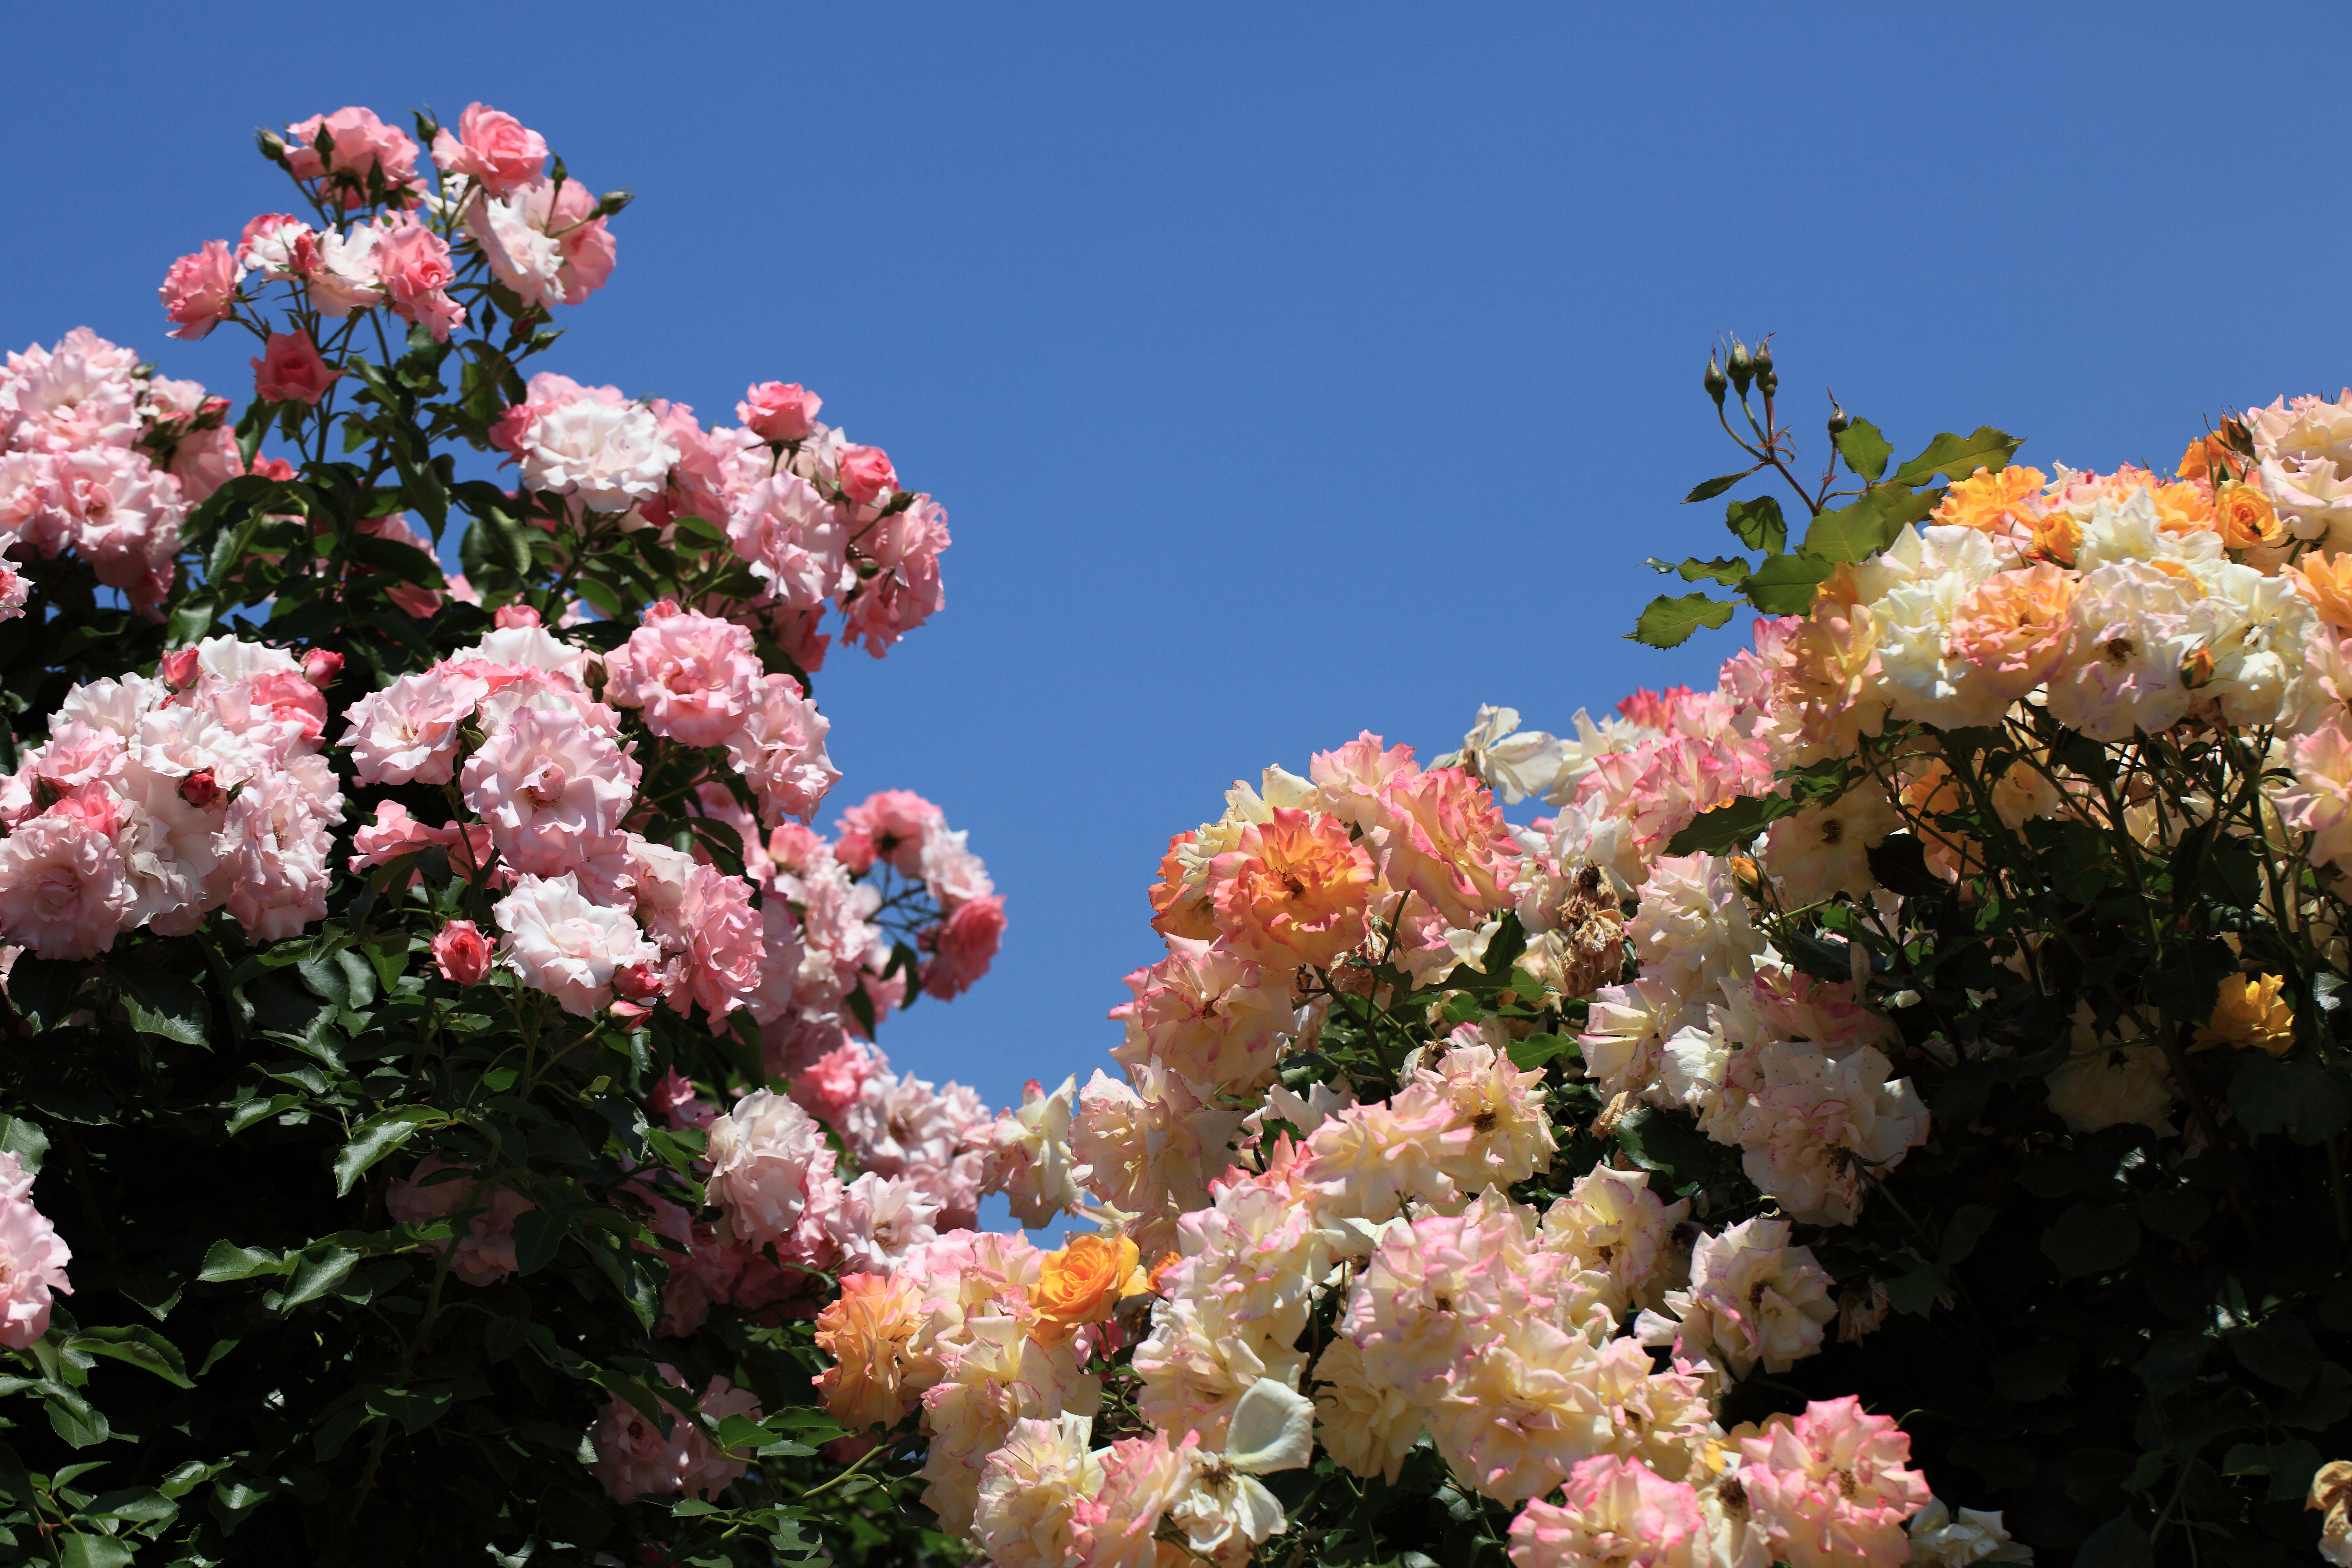
tree, nature, branch, blossom, plant, flower, rose, spring, high, botany, flora, cherry blossom, shrub, rosa, 5d, hires, markii, hi, res, resolution, flowering plant, rose family, land plant